Kehra

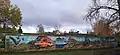
Train mural in Kehra

Elektriraudtee AS gained ownership of the station building after Estonia became independent and started selling train tickets there. In November 1997, the sale of tickets moved onto trains, and on April 13, 1998, the company sold the building to the town for 33 604 Estonian kroons. Anija Parish and non-profit organization Kehra Raudteejaam entered into a usufruct agreement regarding the building in February 2010. Kehra Museum has operated in the building since February 12, 2018, and a pizza shop has operated in the eastern part of the building since August 1, 2018. The building was fully renovated by 2019.